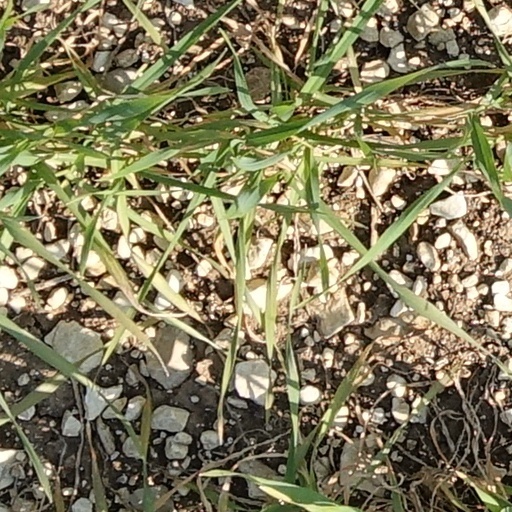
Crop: wheat